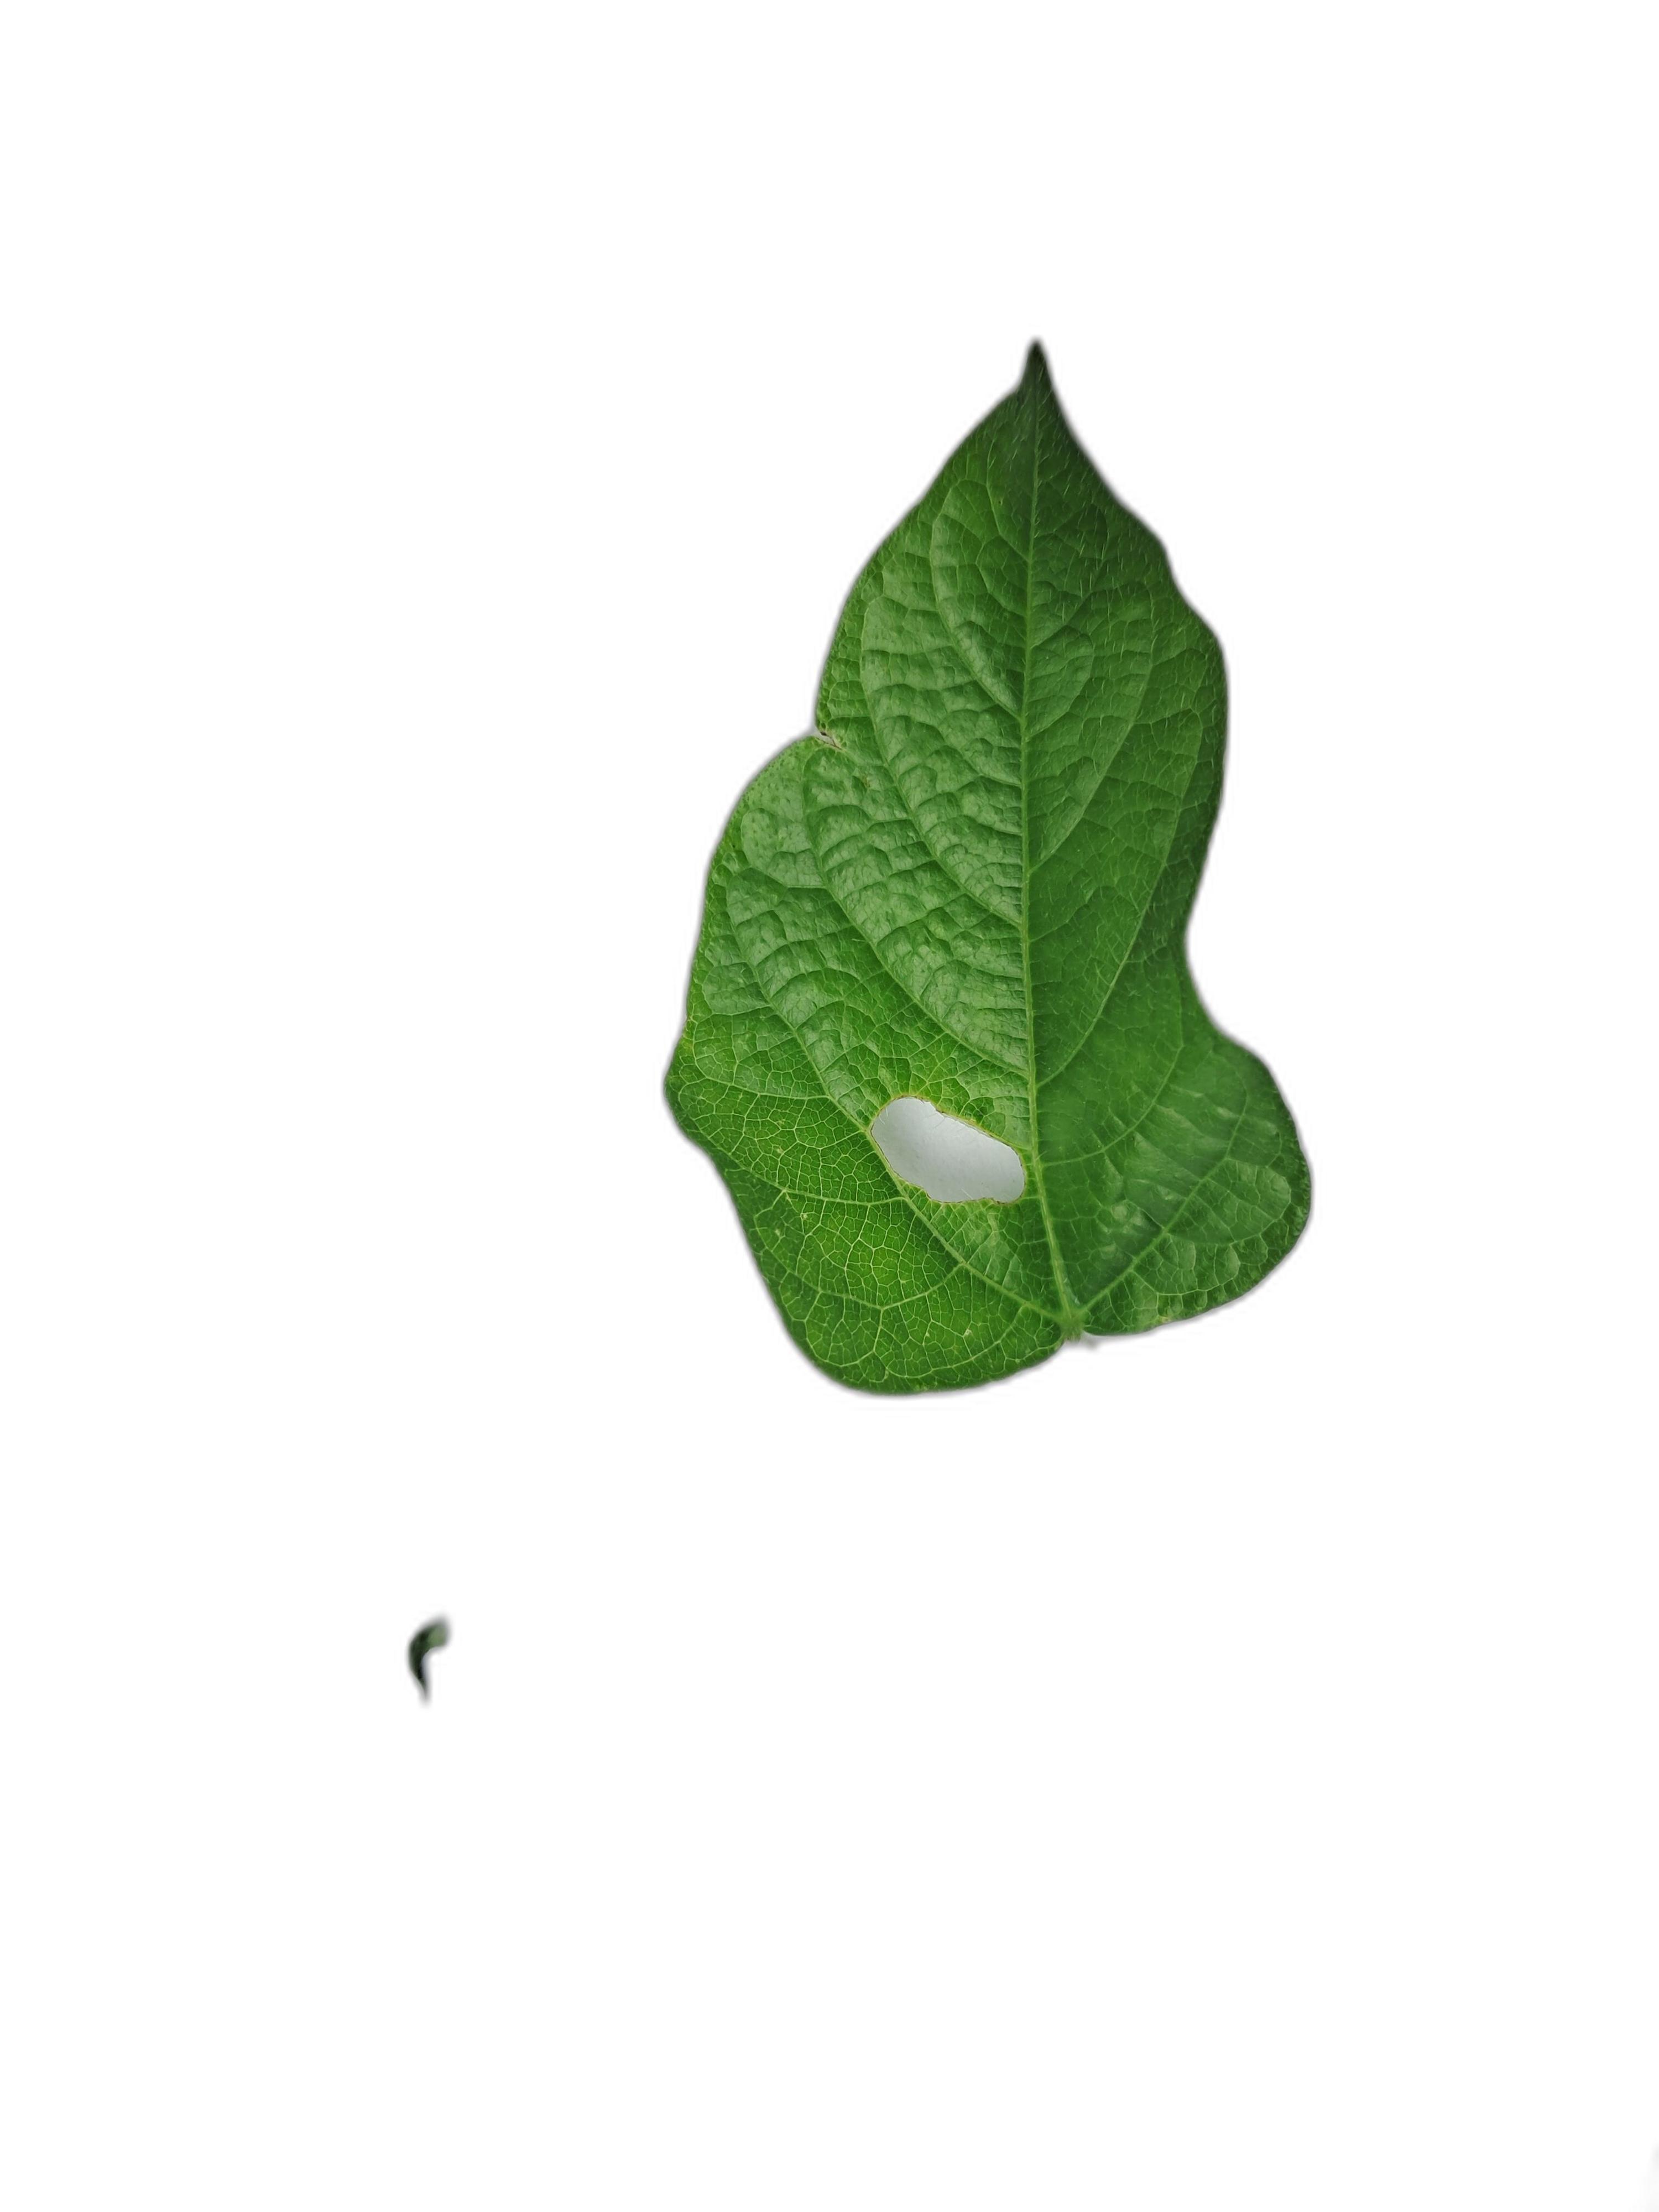
Label: Leaf Crinkle